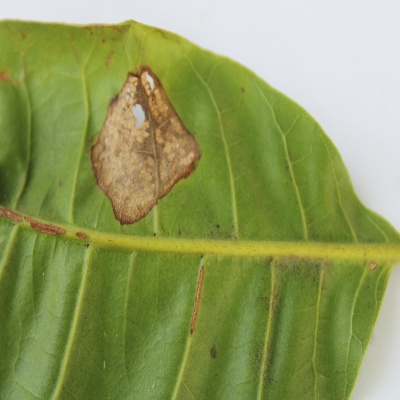
Crop: Cashew
Condition: leaf miner